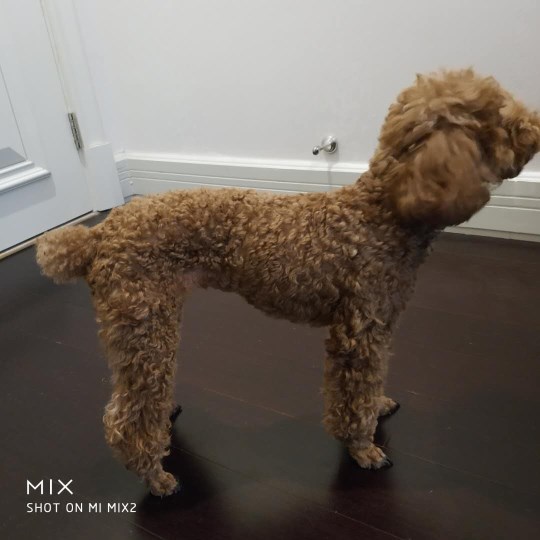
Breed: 7449-n000128-teddy